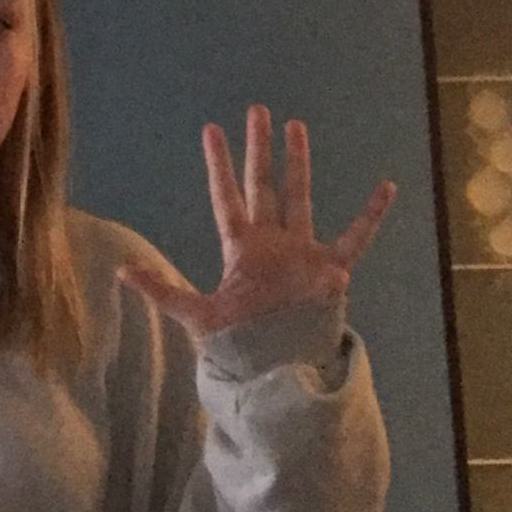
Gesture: palm